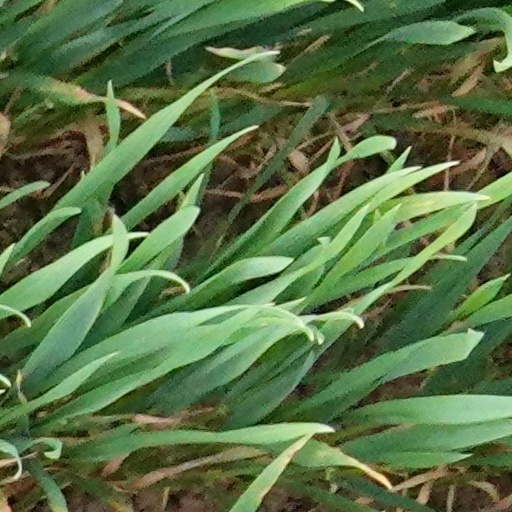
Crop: wheat